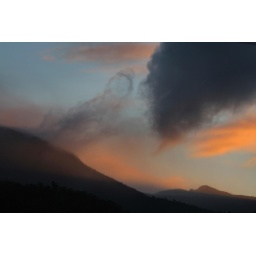
... from the front door of our home in Glebe, Hobart. Tomorrow we move house.